Carei

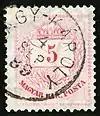
Kingdom of Hungary stamp, cancelled NAGY-KÁROLY in 1889

The first mention of the city under the name of "Karul" dates from 1320, and as "Károly" in 1325, however, the city is known to have existed since 1264, as it was the domain of the Kaplony clan and the center of the Károlyi family's personal domain that settled in the region shortly after the arrival of the Hungarians. The name of the city comes from the word "karul" (in modern Hungarian "karvaly"). The etymology of the word can be traced back to the ancient Turkish language, the word meaning Eurasian sparrowhawk. Another theory is that the city was named after the Károlyi family.